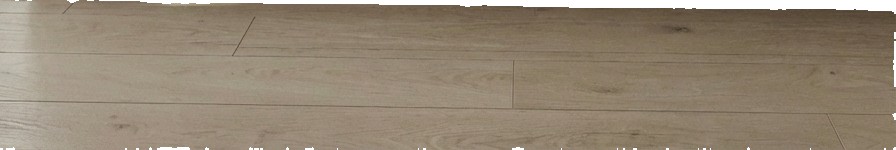
Surface category: floors